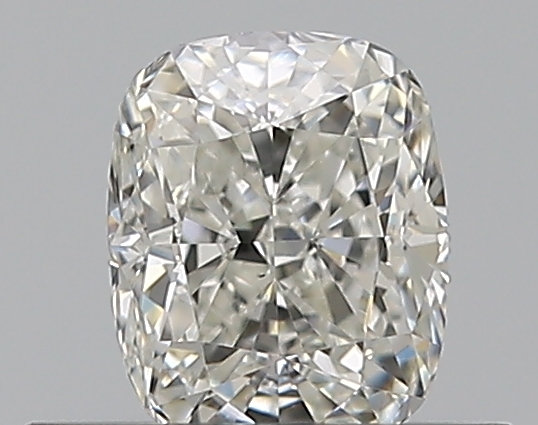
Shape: cushion
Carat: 0.5
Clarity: VS2
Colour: I
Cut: VG
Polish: EX
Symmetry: VG
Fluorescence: N
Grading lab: GIA
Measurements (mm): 5.01 x 4.06 x 2.91